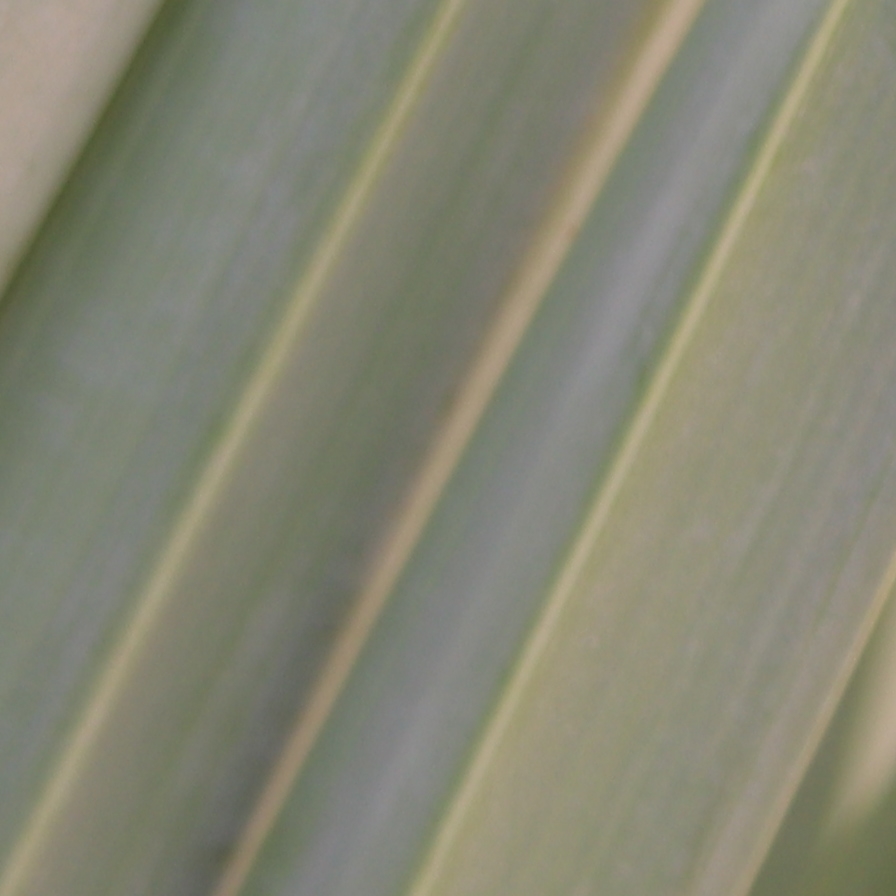
Label: Healthy